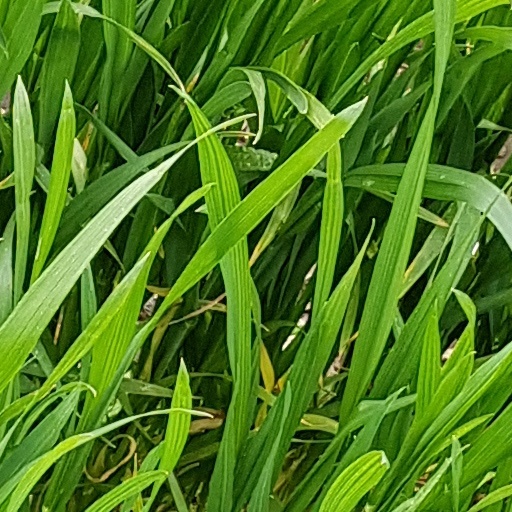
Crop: wheat